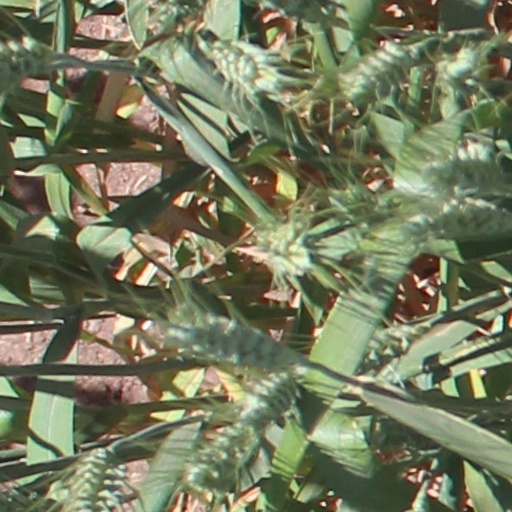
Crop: wheat